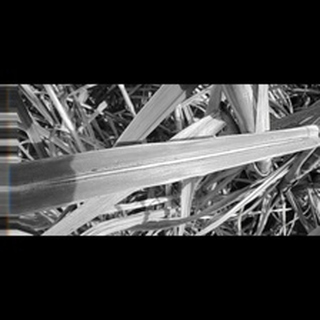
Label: sugarcane_red_rot